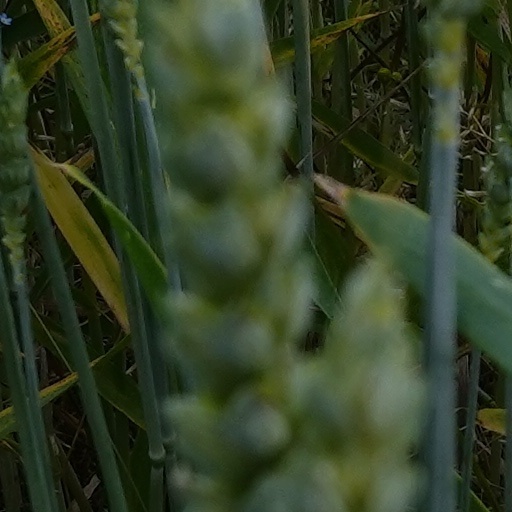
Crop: wheat